1961 in Israel

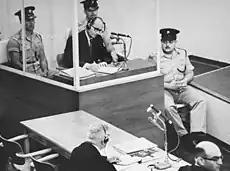
Adolf Eichmann inside his glass booth during his trial in Jerusalem, 29 May 1961

The most prominent events related to the Israeli–Palestinian conflict which occurred during 1961 include: